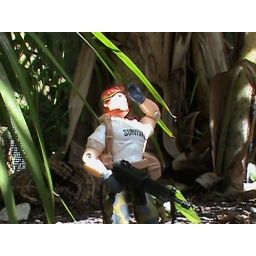
Outback tries to admire the clear sky through the jungle canopy, but the sun gets in his eyes.